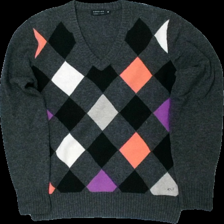
View: front
Type: Sweater
Category: Ladies
Brand: Röhnish
Colors: Grey, Pink, Purple, Black, White
Material: 100% ull
Pattern: Checkered print
Cut: V-collar
Size: M
Season: All
Damage: nopprigt
Damage location: middle right
Damage 2: nopprigt
Damage 2 location: middle left
Price range: <50
Recommended usage: Reuse
Description: rutig stivkad sweater